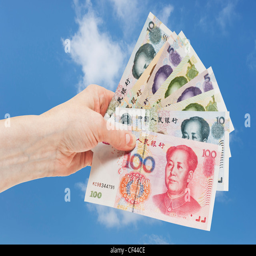
many diverse bills with the portrait of person are held in the hand .